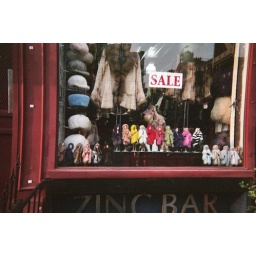
window display near the substantial office - barbies in fur!